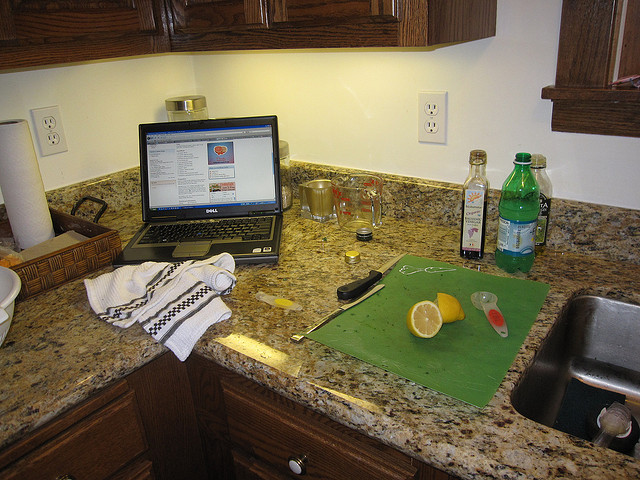
user: Given an image and a question. Answer the question in a short answer. Question: What are they cooking? Short Answer:
assistant: lemon